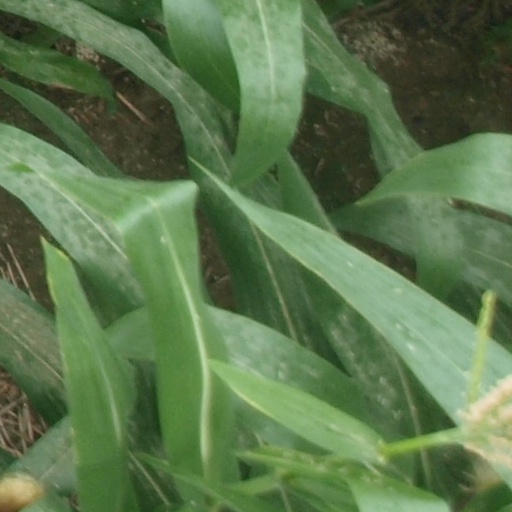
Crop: maize; corn